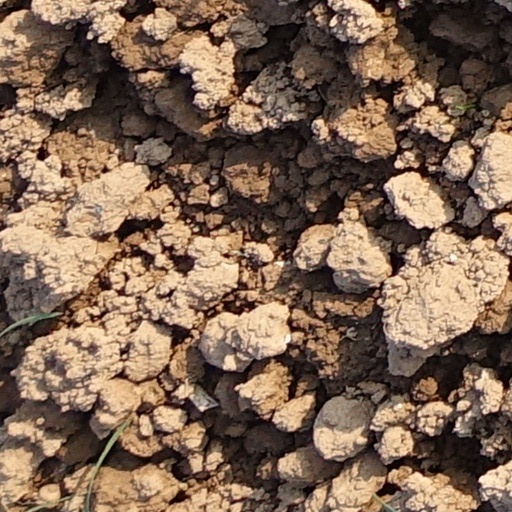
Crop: wheat